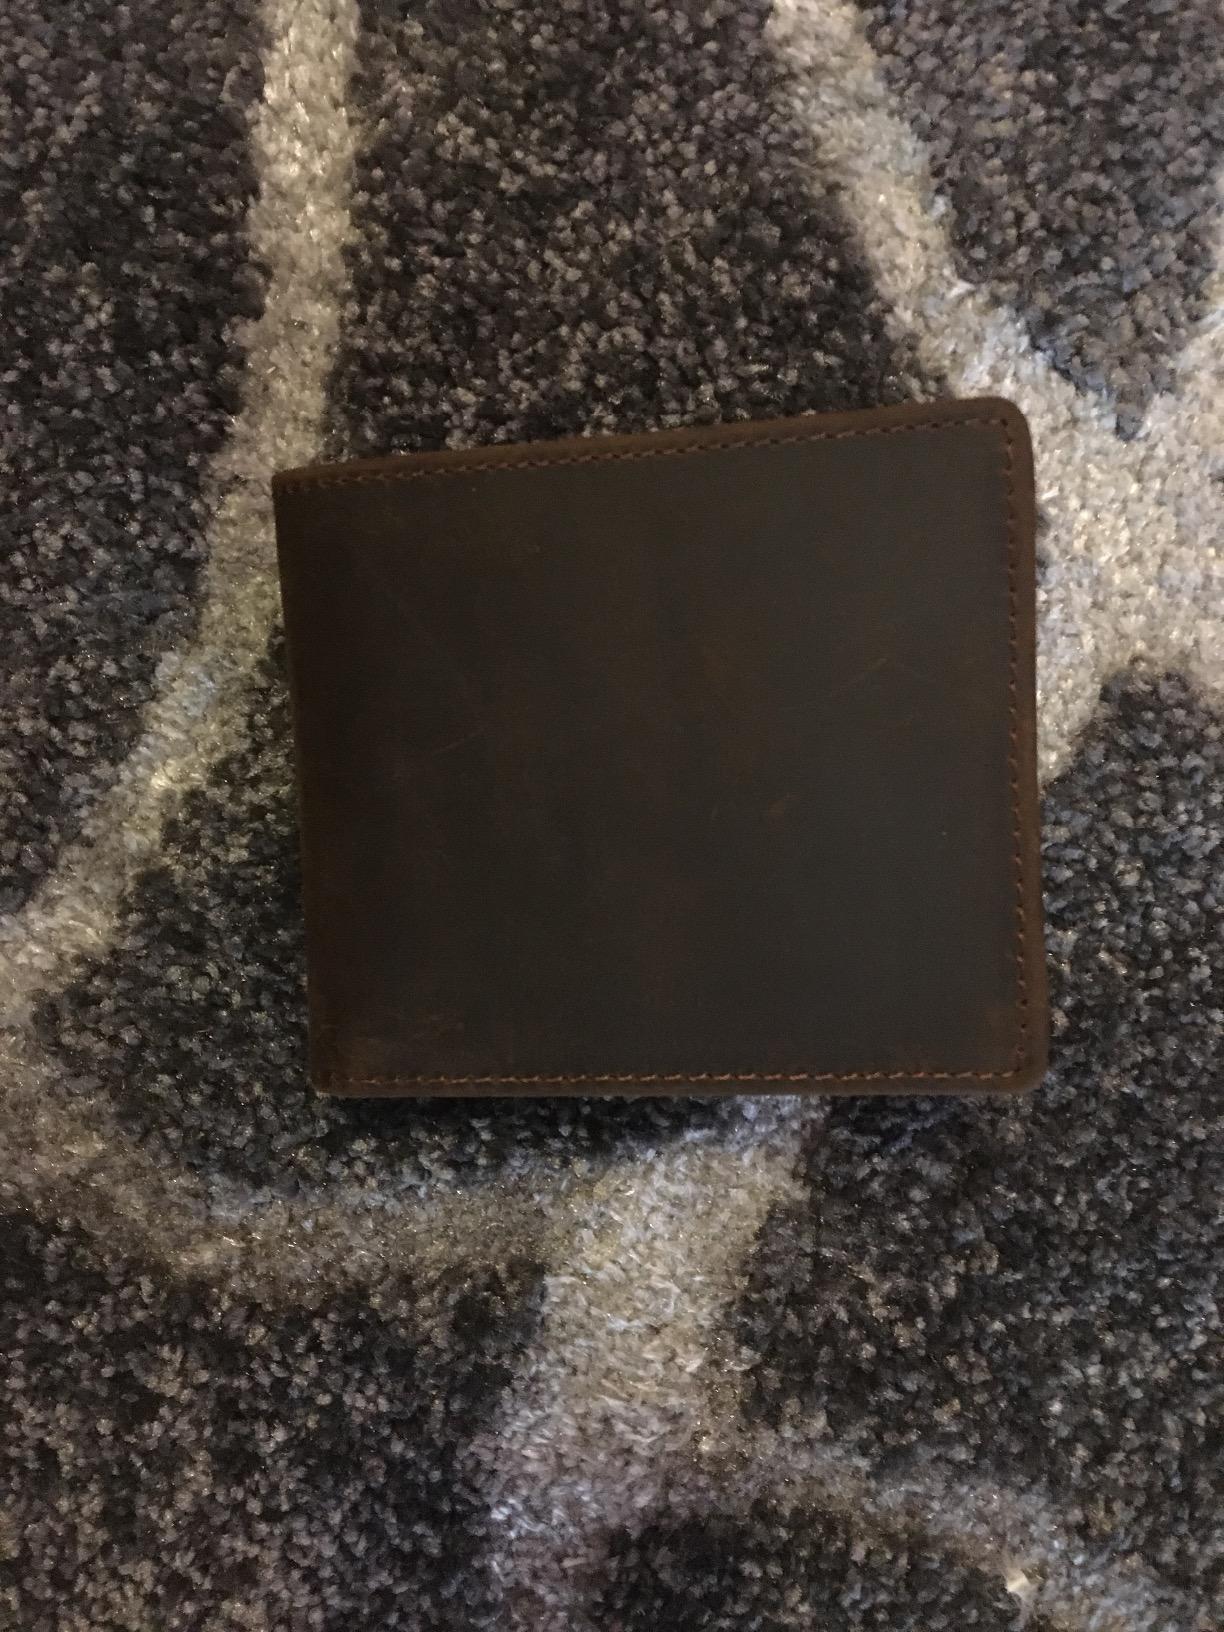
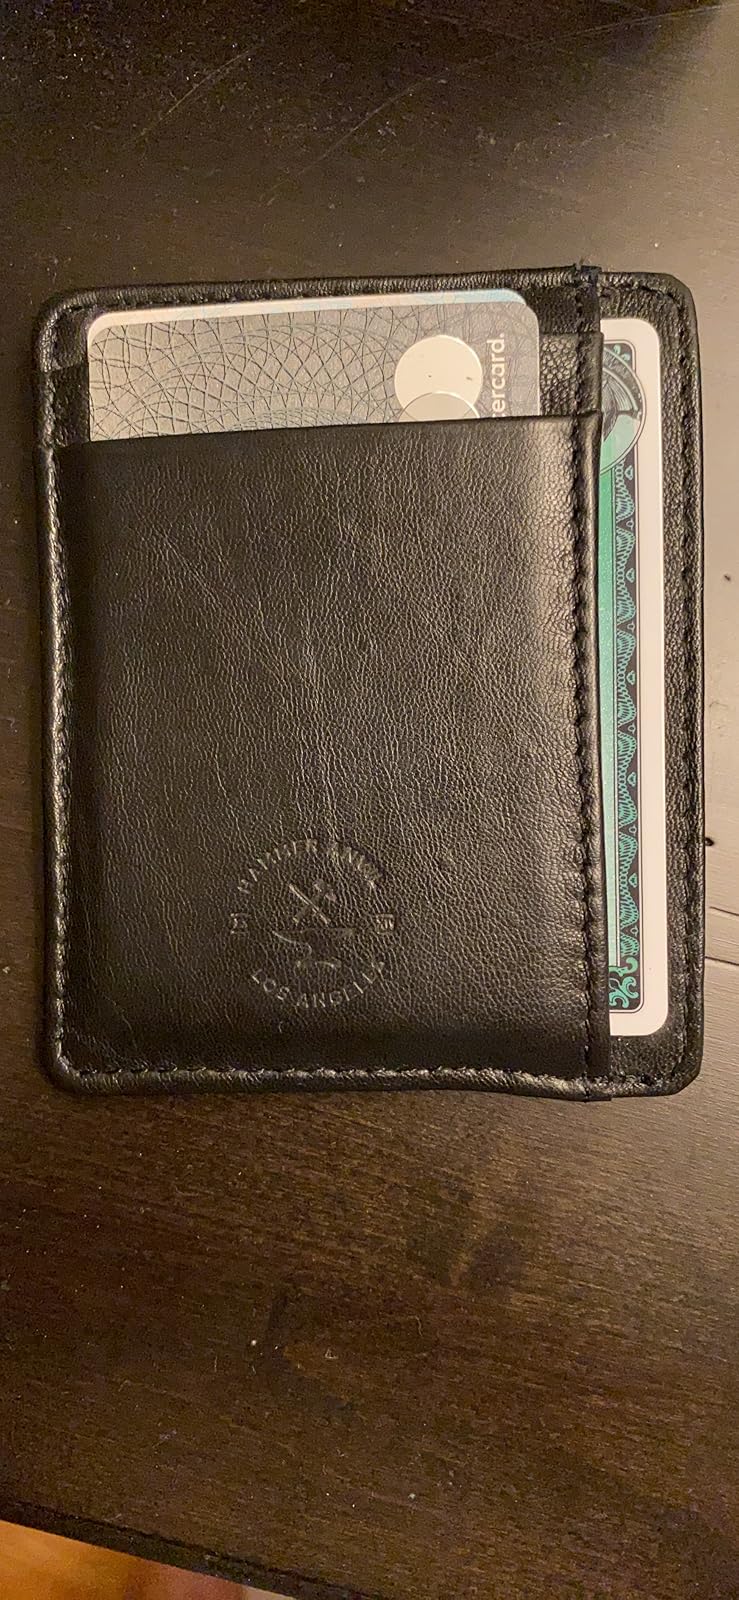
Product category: accessories_wallet
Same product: no